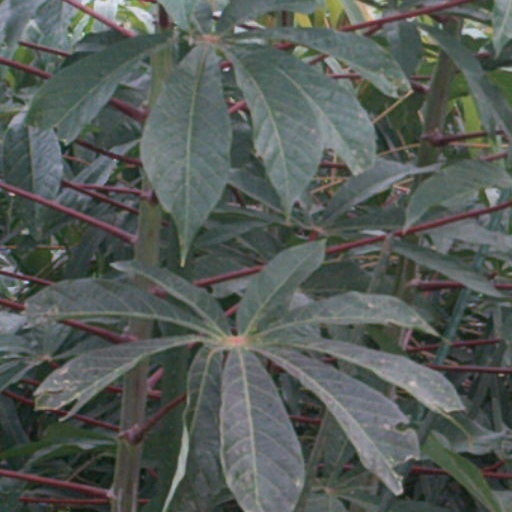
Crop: cassava